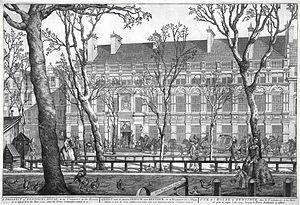
Maison de Guillaume Bentinck à la Lange Voorhout Nr. 7 à La Haye, aux Pays-BasMagyar: Vilmos Bentinck Ház a Lange Voorhout Nr. 7 Hágában, Hollandiában This is an image of rijksmonument number 17676